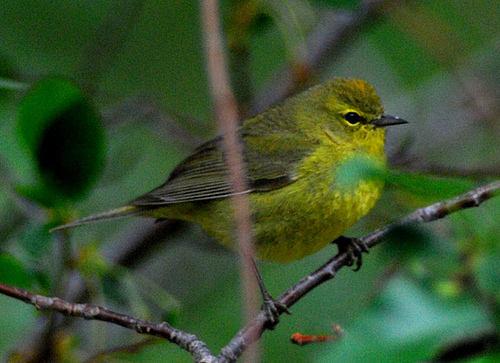
bird with light green feathers, long tail feathers, and short pointed beak.
this little bird has a yellow belly and breast with a green crown and short pointy bill.
a small puffy bird with a greenish yellow body, a short sharp beak, and brown wing feathers.
the birds has a yellow throat, breast, side and belly area with it's coverts in brown color.
this small plump note is yellow interspersed with flecks of black.
small, bright yellow bird with a round body and small, pointed beak.
this bird is yellow with black and has a very short beak.
this bird is yellow and black in color, with a small black beak.
this bird is green with black and has a very short beak.
this bird has wings that are grey and has a yellow belly
Species: Orange Crowned Warbler